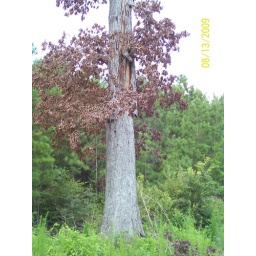
white oak tree got hit by lighting